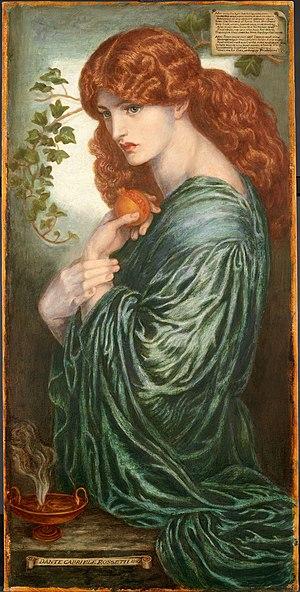
Proserpine est une huile sur toile de 1874 peinte par Dante Gabriel Rossetti exposé à la Tate Gallery.